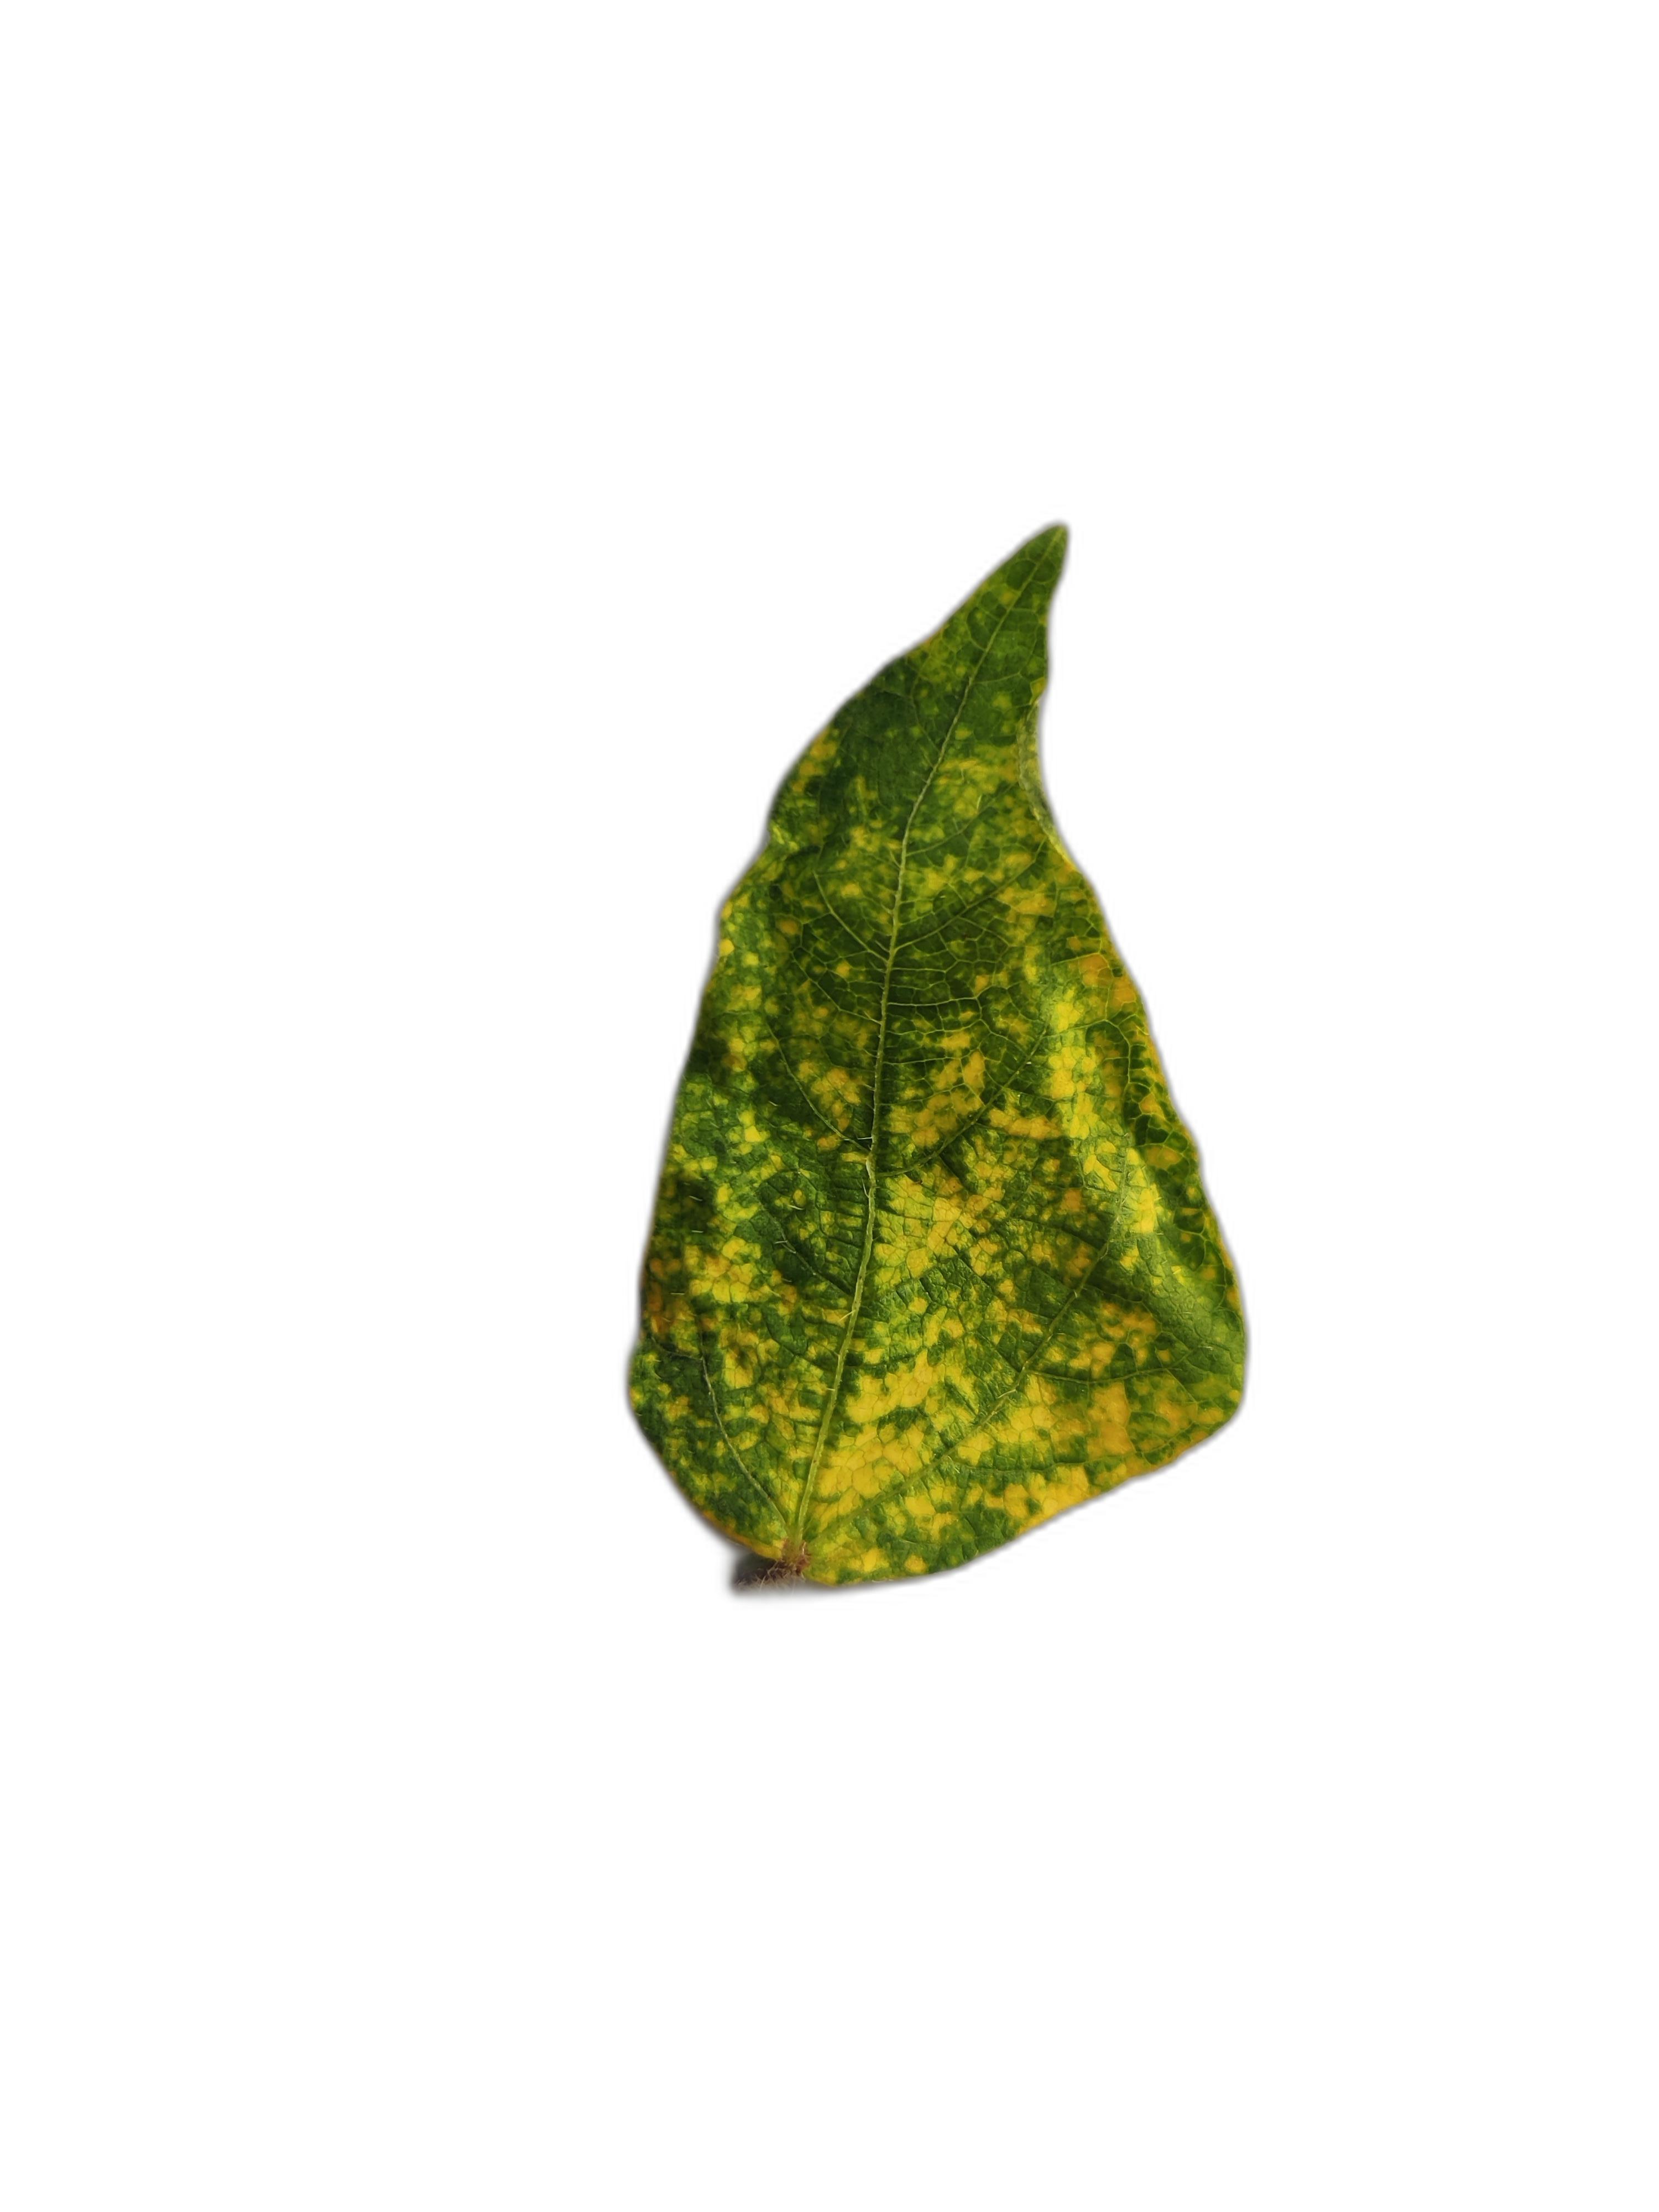
Label: Yellow Mosaic